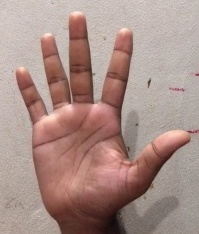
ASL sign: 5